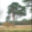
Label: pine_tree